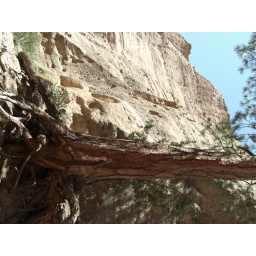
crazy tree in Tent rocks canyon